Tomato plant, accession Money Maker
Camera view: horizontal (90 deg, fisheye); turntable rotation: 150 degrees
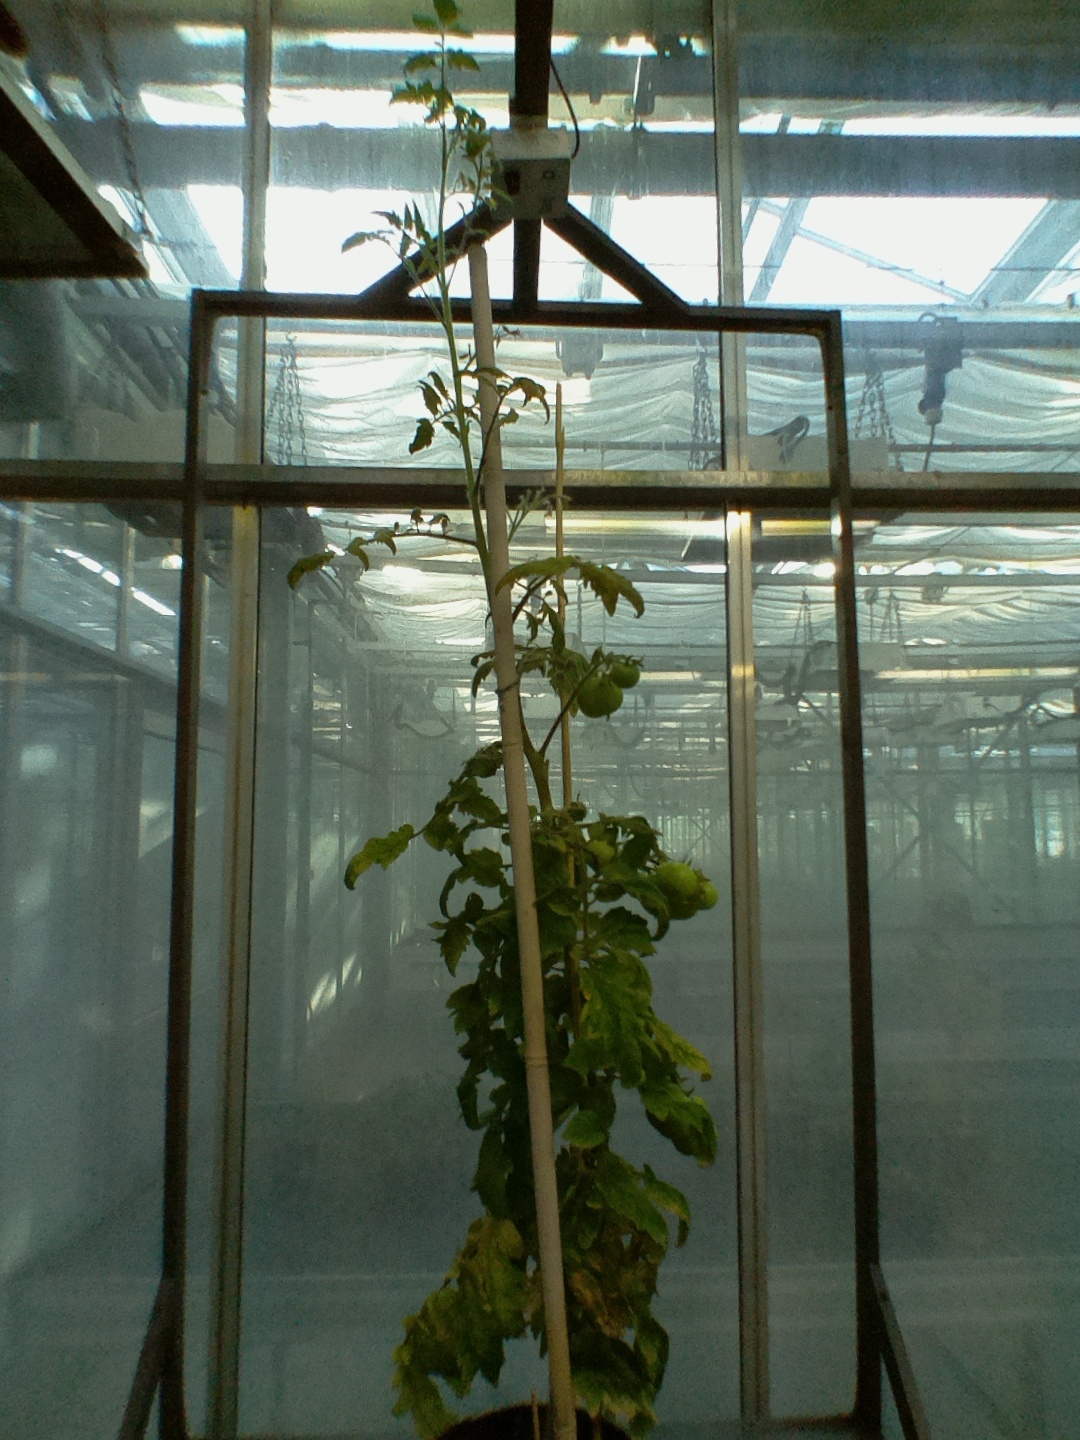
BBCH growth stage 78: 80% -90% of final fruit size